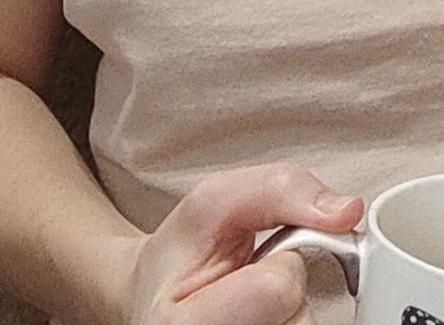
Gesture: no_gesture